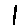
Label: 1